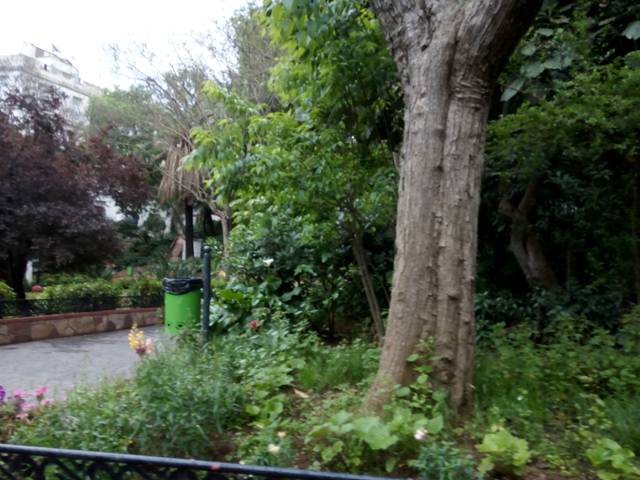
Region: Algeria
Coordinates: 36.762, 3.046